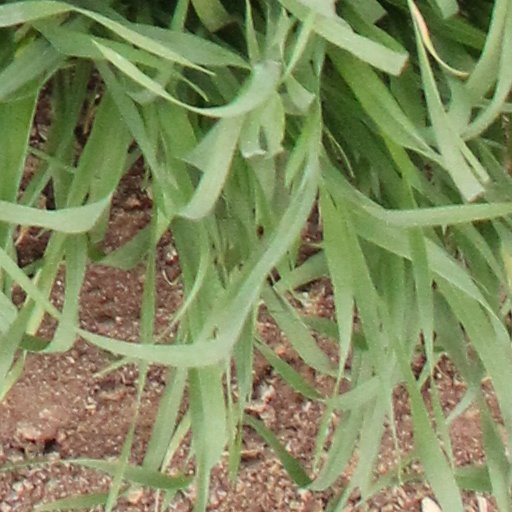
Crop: wheat